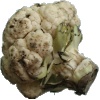
Label: Cauliflower 1